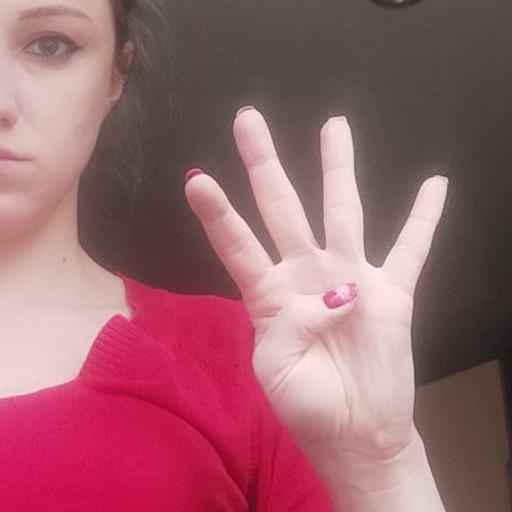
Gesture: four